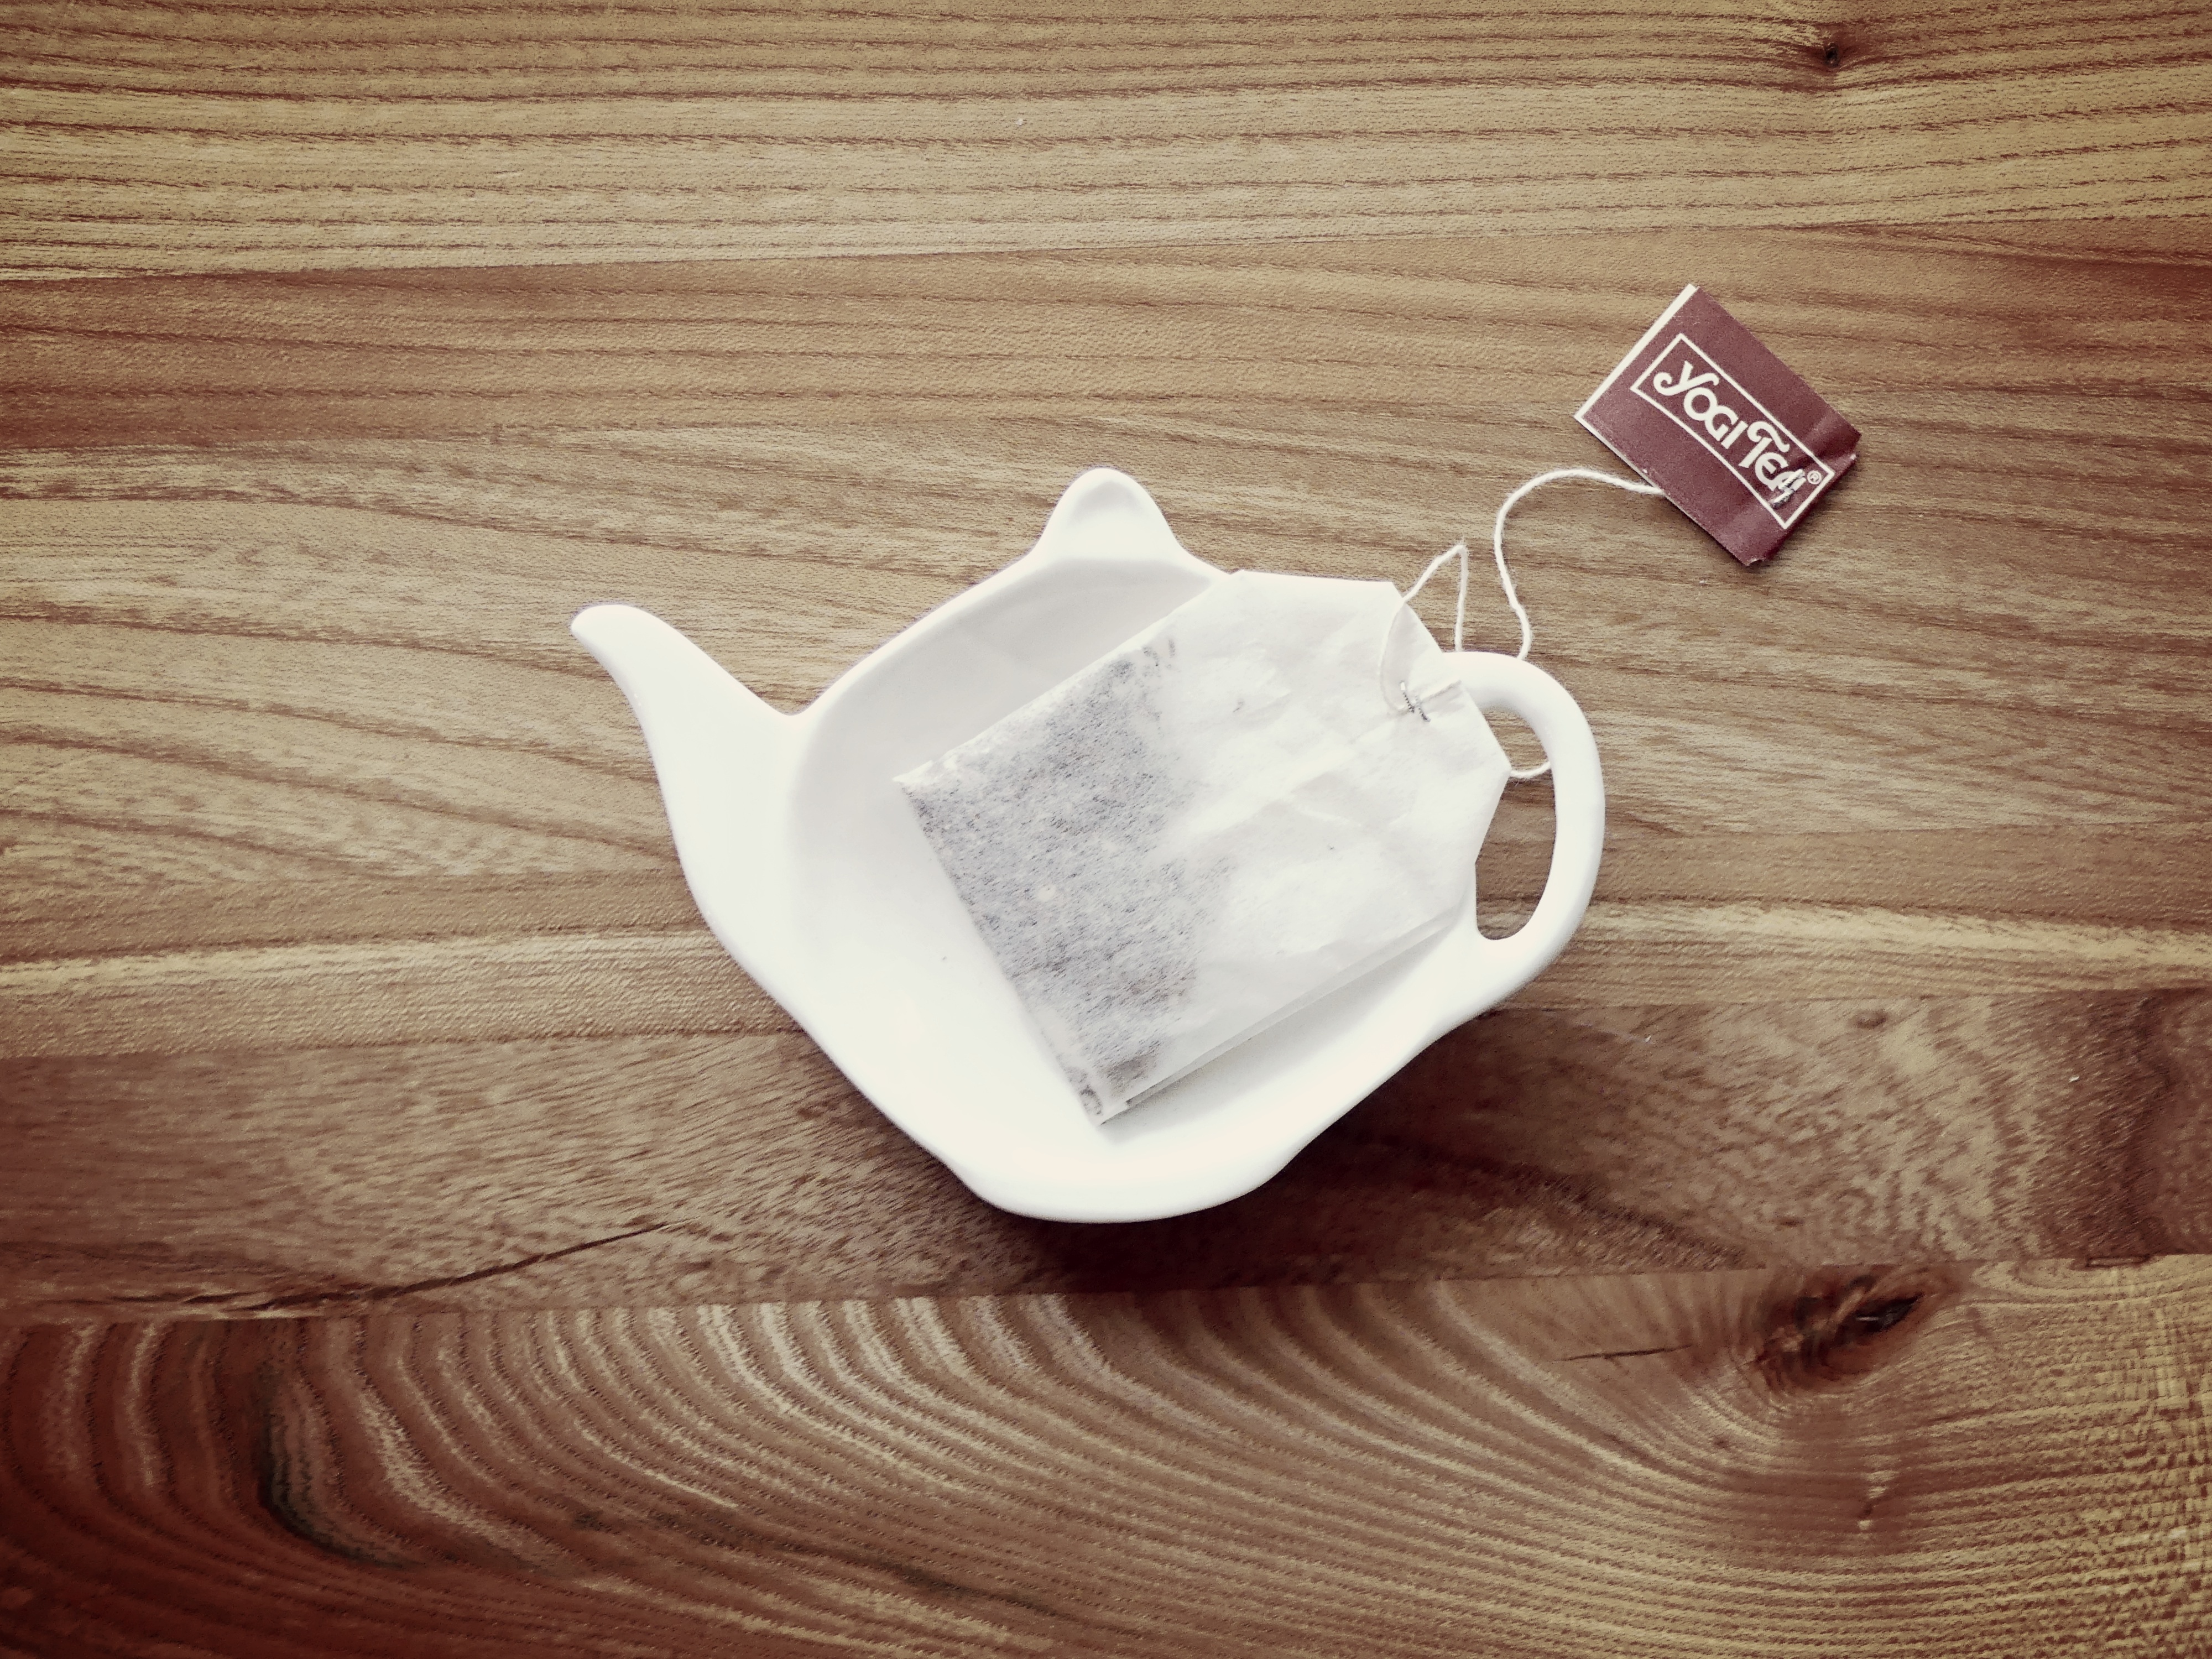
wood, teapot, cup, drink, coffee cup, tableware, hot drink, background, tee, porcelain, benefit from, taste, tea bags, wood grain, still life photography, product design, teabags, teas